Seward Square

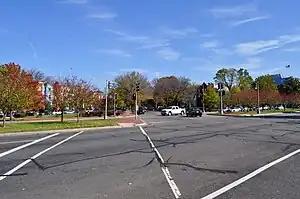
Seward Square in Southeast Washington, D.C. as seen from the intersection of North Carolina and Pennsylvania Avenues.

Seward Square is a square and park maintained by the National Park Service located at the intersection of Pennsylvania Avenue and North Carolina Avenue in the Capitol Hill neighborhood of Southeast Washington, D.C. The square is bounded by 4th Street to the west and 6th Street to the east. North and south of the park are the respective westbound and eastbound lanes of Seward Square, SE. Because Pennsylvania and North Carolina Avenues intersect in the middle of the square, it divides the square into four unique smaller parks. The park is named after William Henry Seward, the United States Secretary of State under Presidents Abraham Lincoln and Andrew Johnson. Seward is noted for his part in the American purchase of Alaska from the Russian Empire in 1867. The purchase was ridiculed at the time and was colloquially known as "Seward's Folly". There is no statue of William Seward on the site of the park, however there is a statue of his adopted daughter, Olive Risley Seward located at a private residence at the corner of 6th Street and North Carolina Avenue, SE. The statue was sculpted in 1971 by John Cavanaugh.